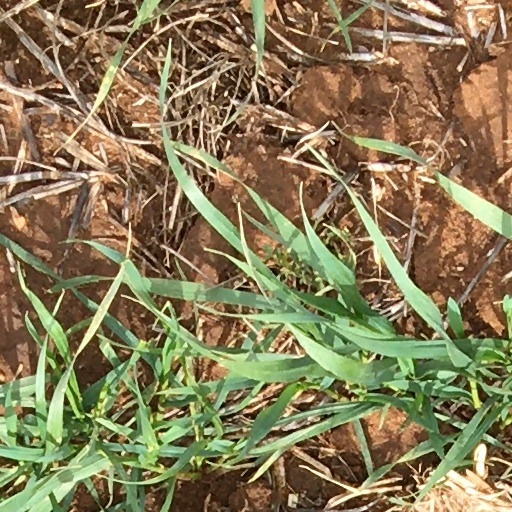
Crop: wheat